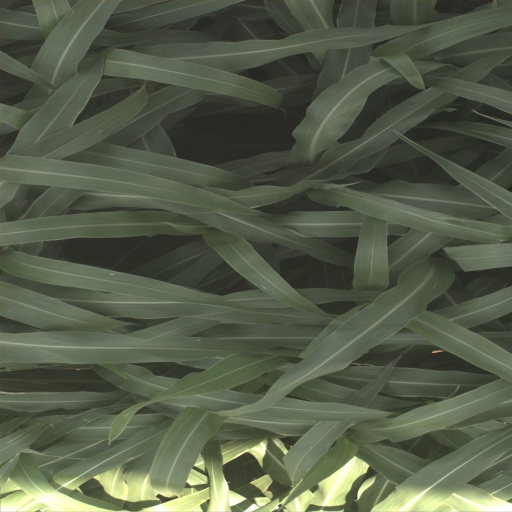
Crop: sorghum